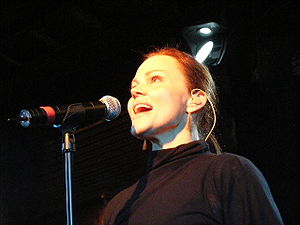
Belinda Carlisle
Belinda Carlisle under en koncert med Go-Go's.
Belinda Carlisle er en amerikansk sangerinde, der er bedst kendt for hittet Heaven is a Place on Earth fra 1987. Ved siden af sin solokarriere har hun siden 1978 været forsanger i kvinde-bandet The Go-Go's.